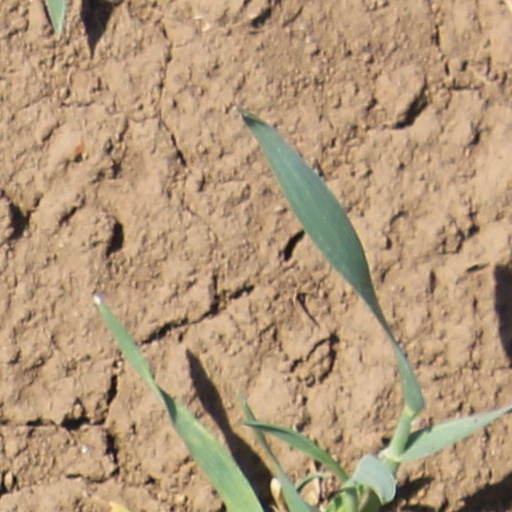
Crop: wheat